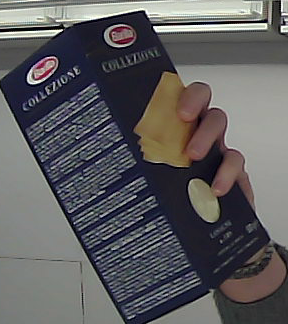
Product: barilla_lasagne